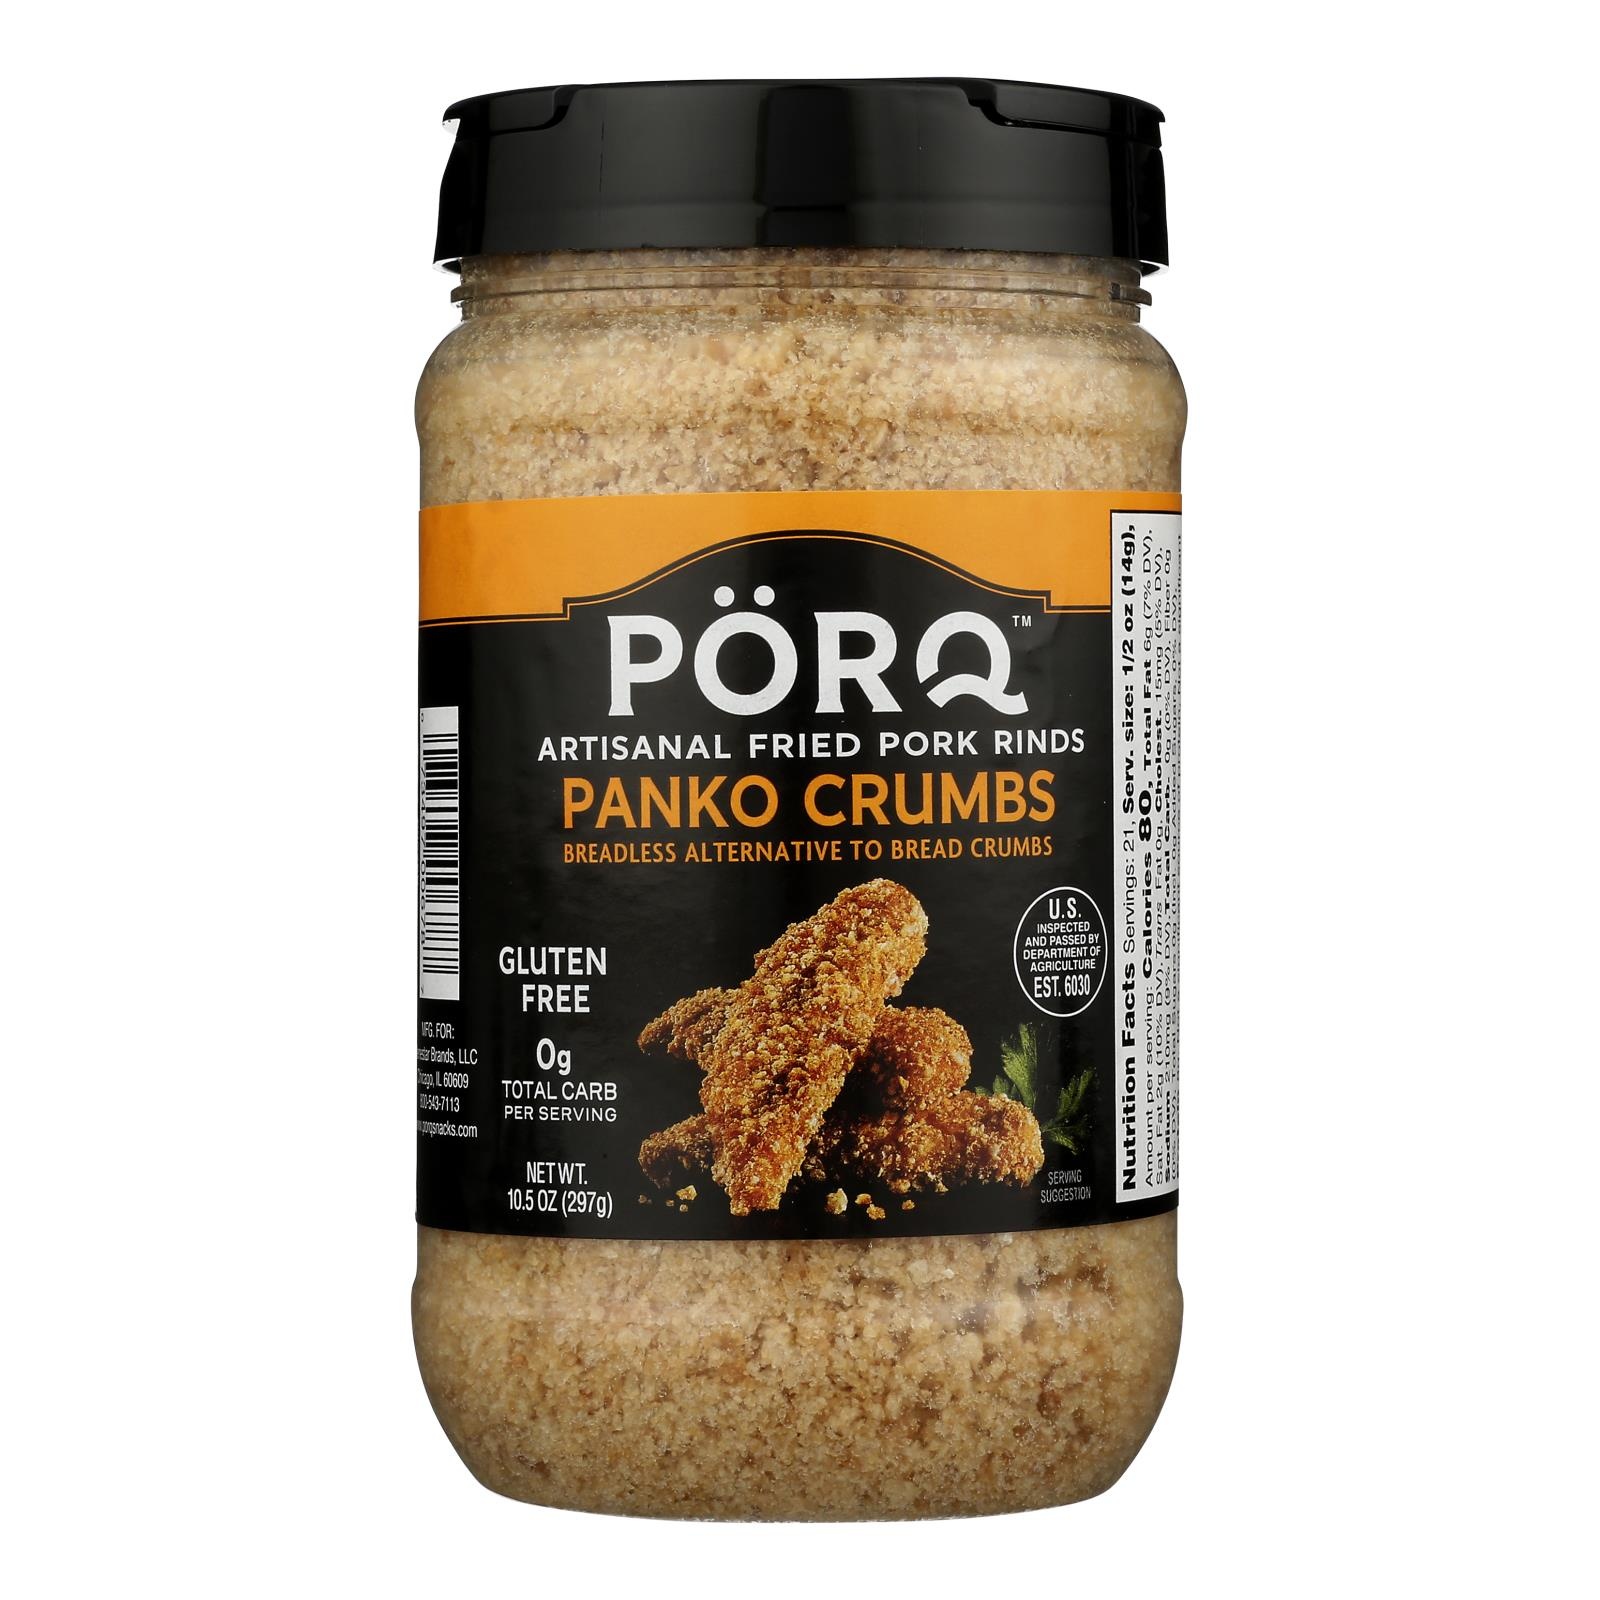
Porq 10.5 Oz Premium Panko Breadless Crumbs (Case of 6)
Porq 10.5 Oz Premium Panko Breadless Crumbs (Case of 6) Elevate Your Culinary Delights with Porq Panko Breadless Crumbs Experience the exceptional texture and flavor of Porq 10.5 Oz Premium Panko Breadless Crumbs. Crafted from the finest ingredients, our breadless breadcrumbs provide an unparalleled crunchy, flavorful coating for your culinary creations. Key Features and Benefits: Crunchy Texture: Large, airy Panko crumbs create a satisfyingly crispy crust on appetizers, entrees, and desserts. Breadless Formula: Our breadcrumbs are made without any bread, making them perfect for paleo, low-carb, and gluten-free diets. Versatile Use: Enhance the flavor and texture of fried chicken, fish, shrimp, and vegetable dishes. Additional Information: Certification: Non-GMO Project Verified Awards: Winner of multiple culinary awards Storage: Store in a cool, dry place for up to 12 months. Unlock the Potential of Your Culinary Endeavors With Porq Premium Panko Breadless Crumbs, you'll elevate your cooking skills to new heights. Whether you're a seasoned chef or a home cook looking to impress, our breadcrumbs will help you create unforgettable dishes that satisfy every palate. Shop now to experience the difference!
Brand: Porq
Category: Food, Beverages & Tobacco > Food Items > Cooking & Baking Ingredients > Bread Crumbs